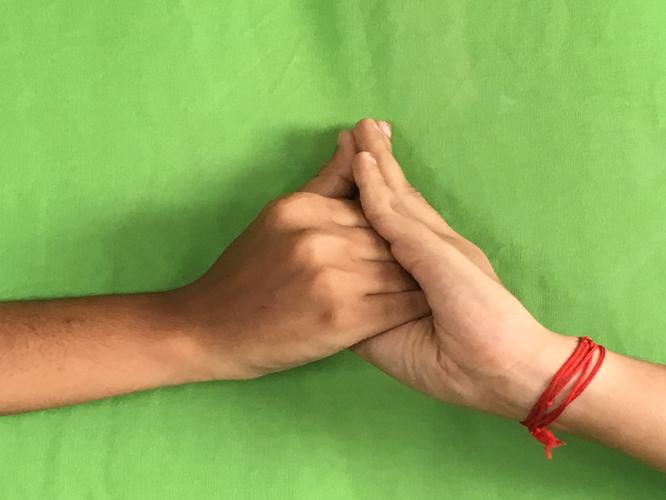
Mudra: Shanka
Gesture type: double_hand